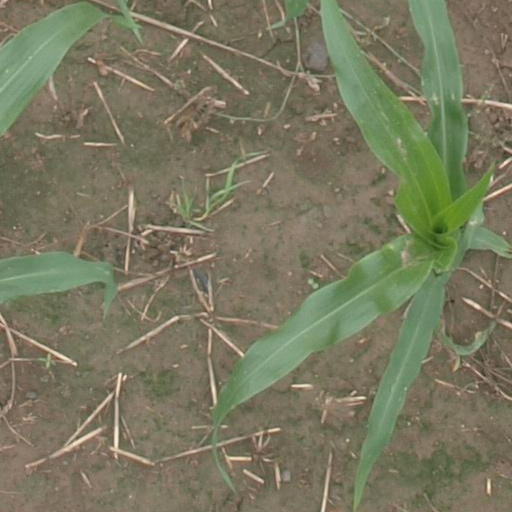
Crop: maize; corn